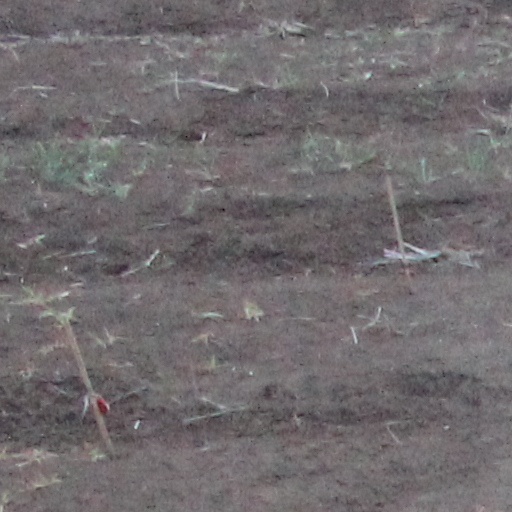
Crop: wheat